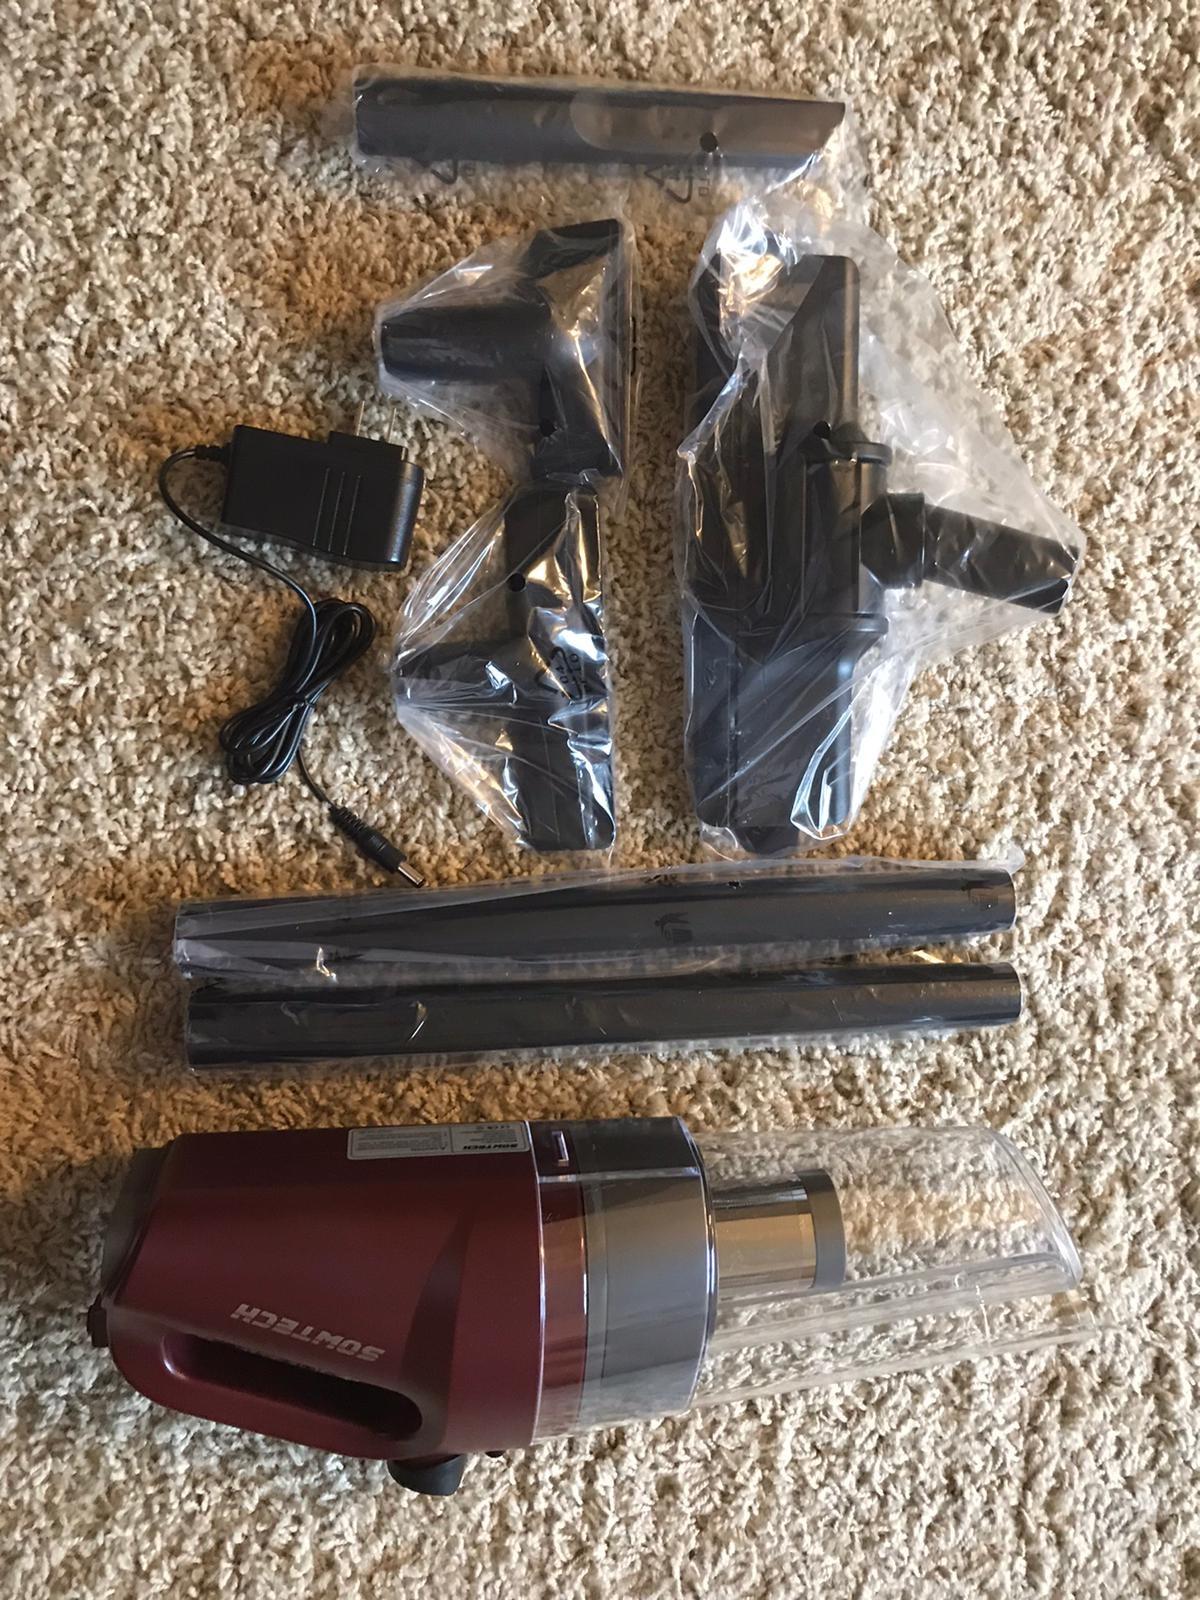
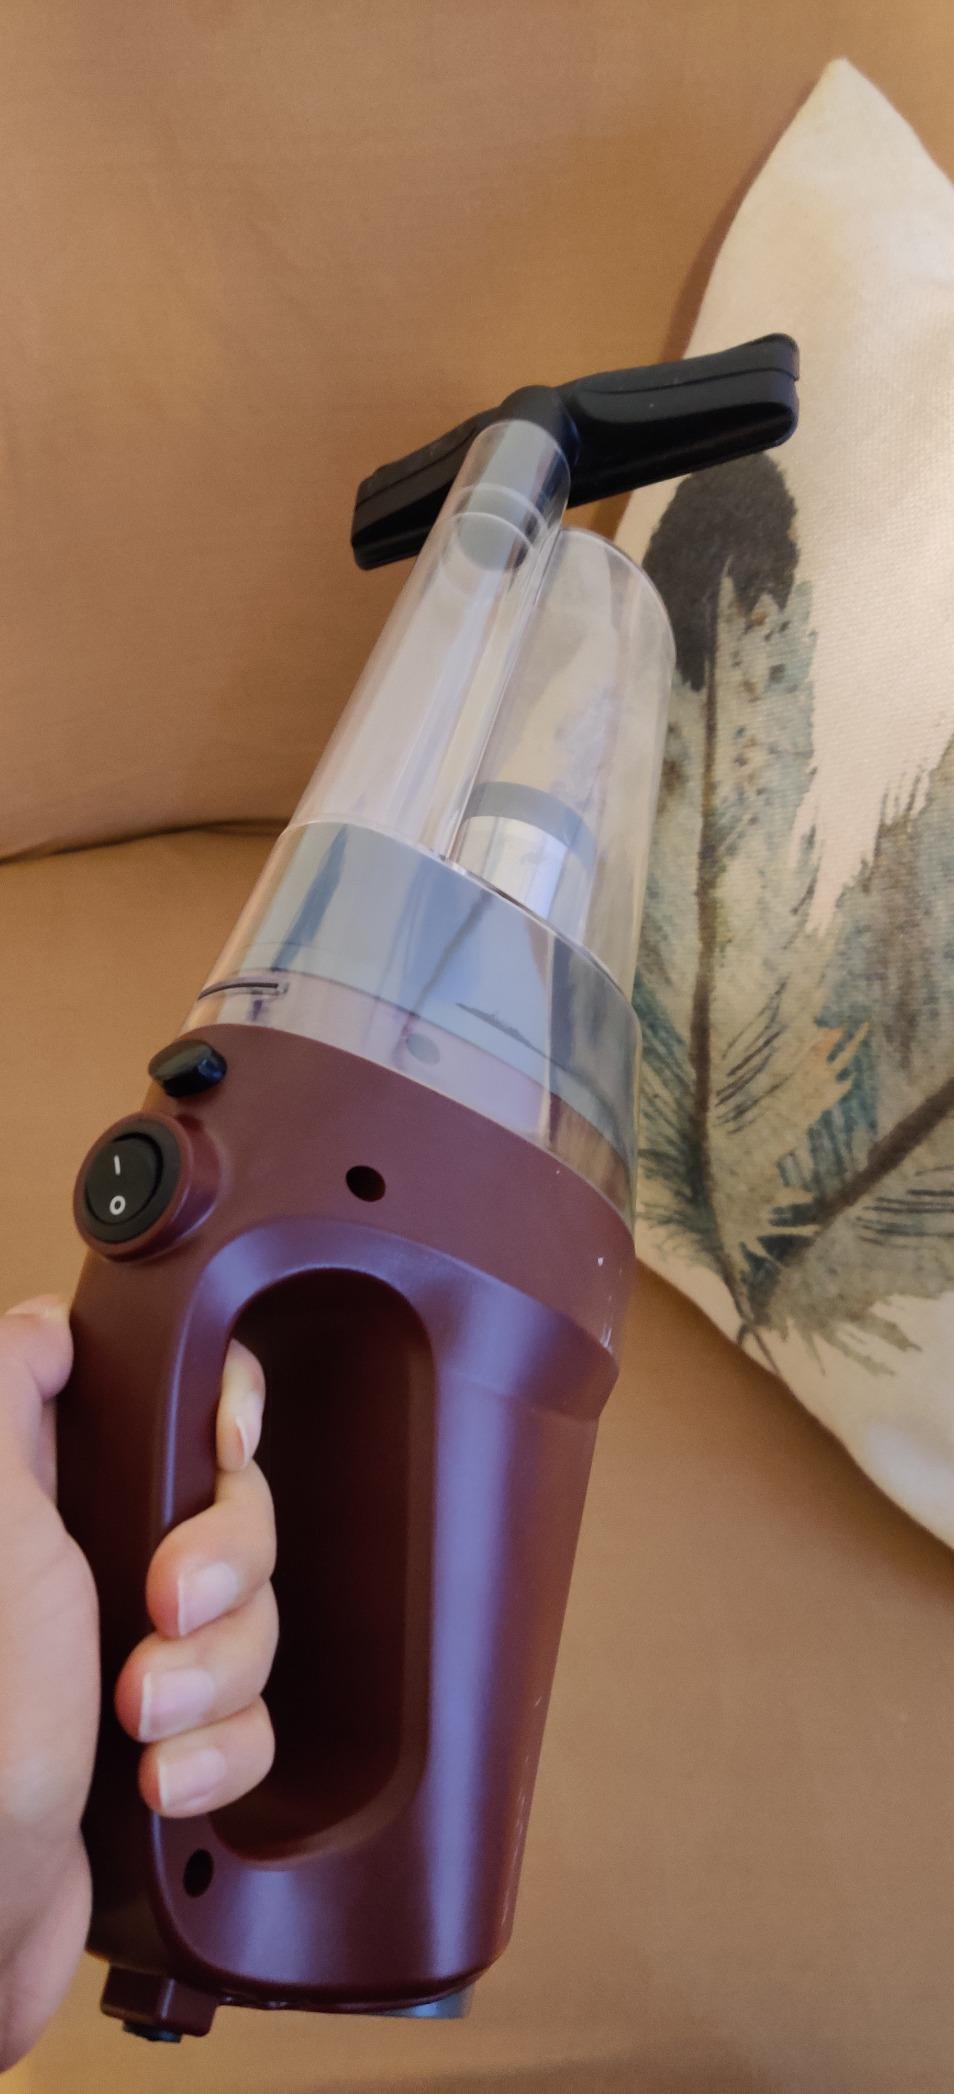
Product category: items_vacuum
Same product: yes